Soers

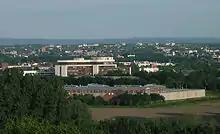
police headquarters and prison

Soers is a community within Aachen and part of the district of Aachen-Laurensberg. The predominantly rural district today stretches from the border of Aachen-Mitte, the central district of Aachen, past the slopes of the Lousberg, a hill in the north of the city. It is a wetland that is drained by several rivers. The Wurm drains at out of the area's north end, and is the only drain of the Rur River in the Aachen Basin. Soers is known mainly as a result of the Old Tivoli, the former football stadium of Alemannia Aachen.